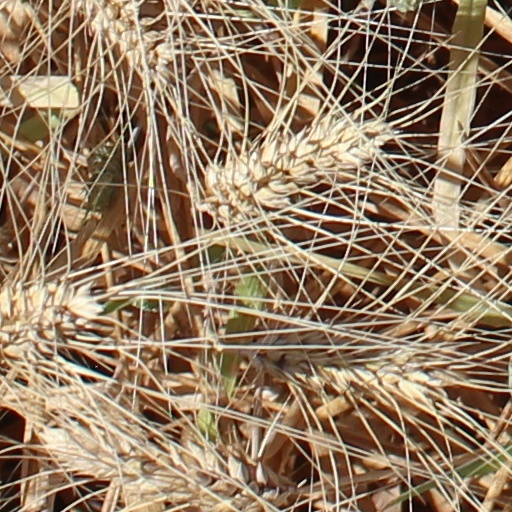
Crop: wheat